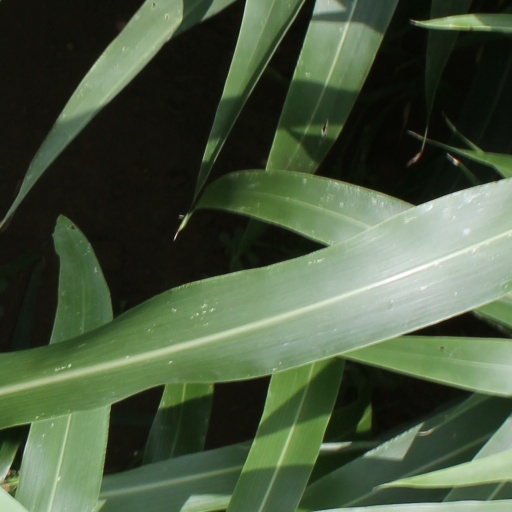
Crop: sorghum